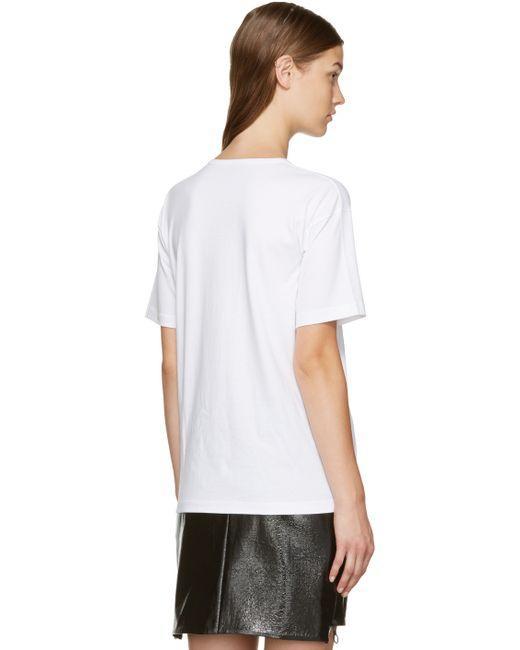
Weißes Baumwoll-T-Shirt mit schwarzem Leder-Kurzrock